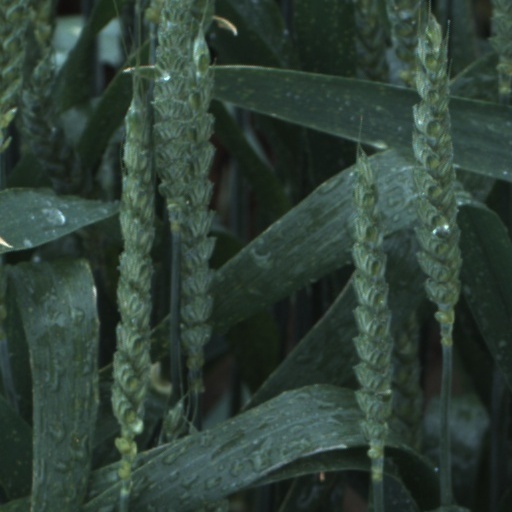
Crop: wheat